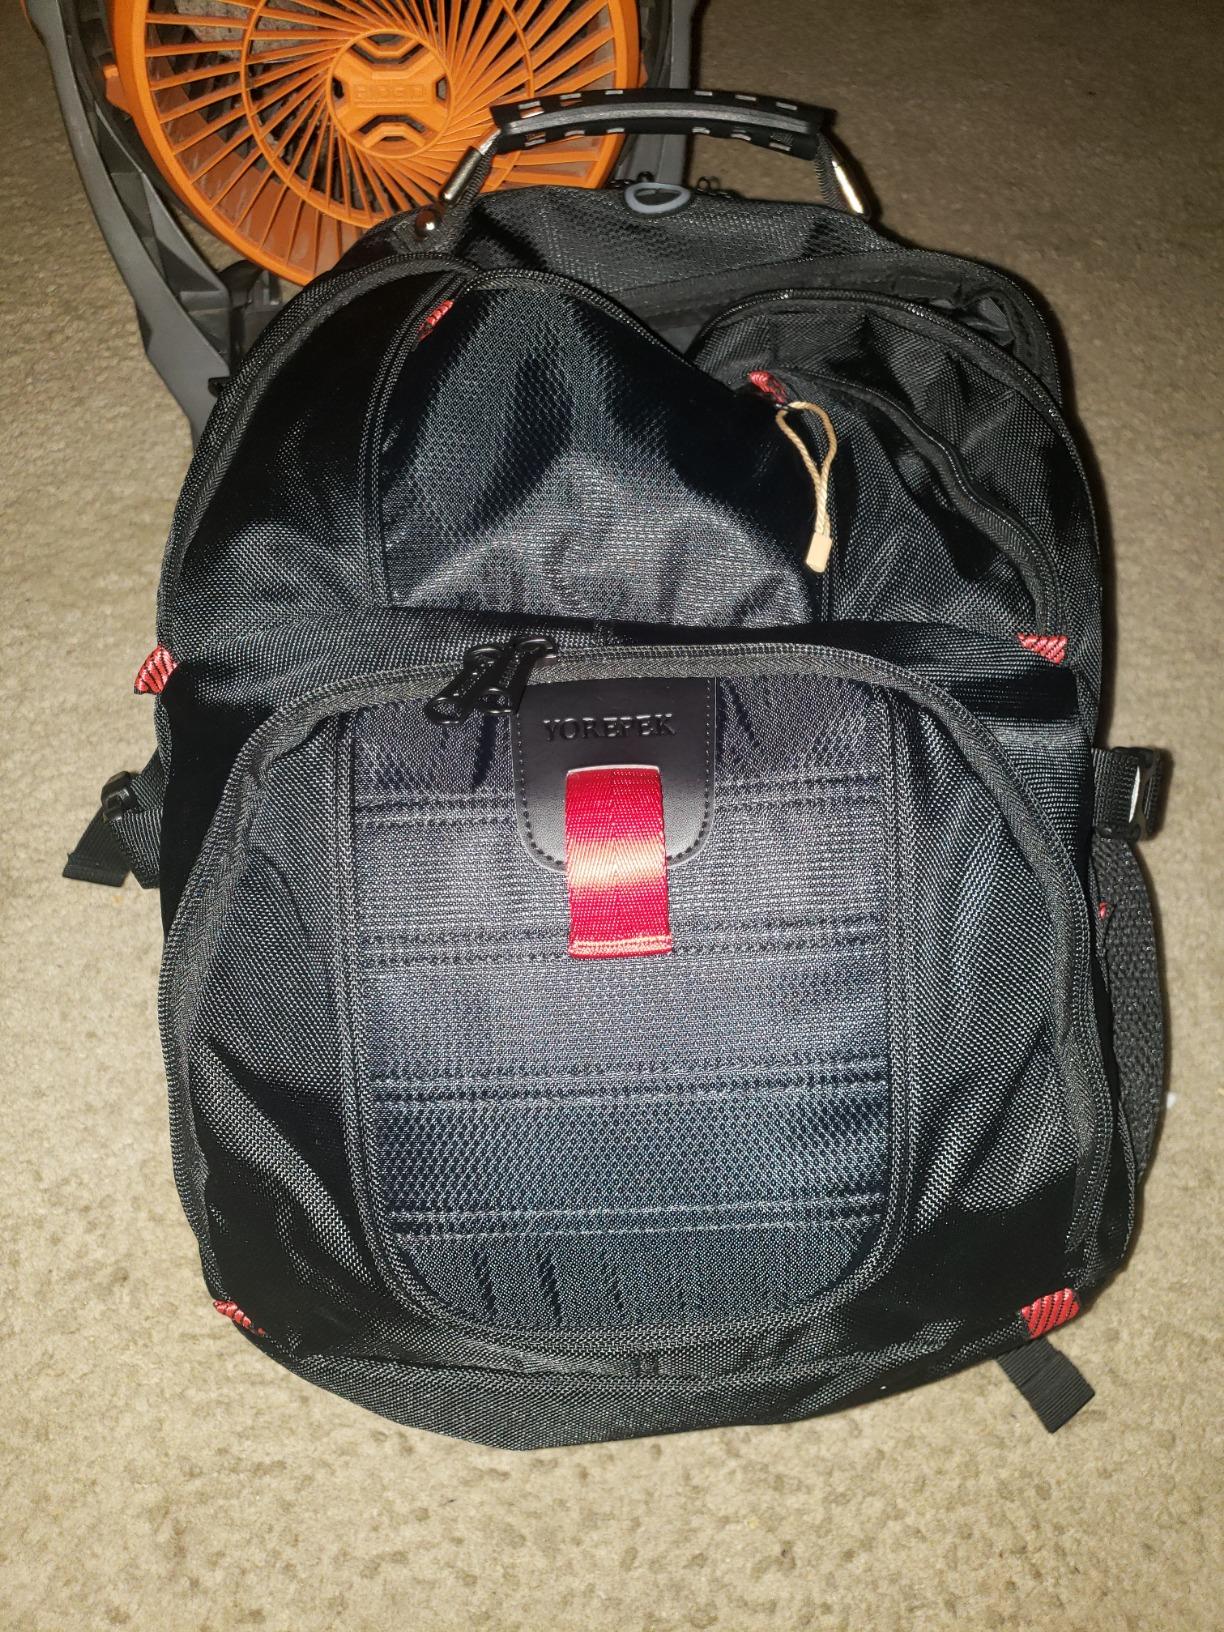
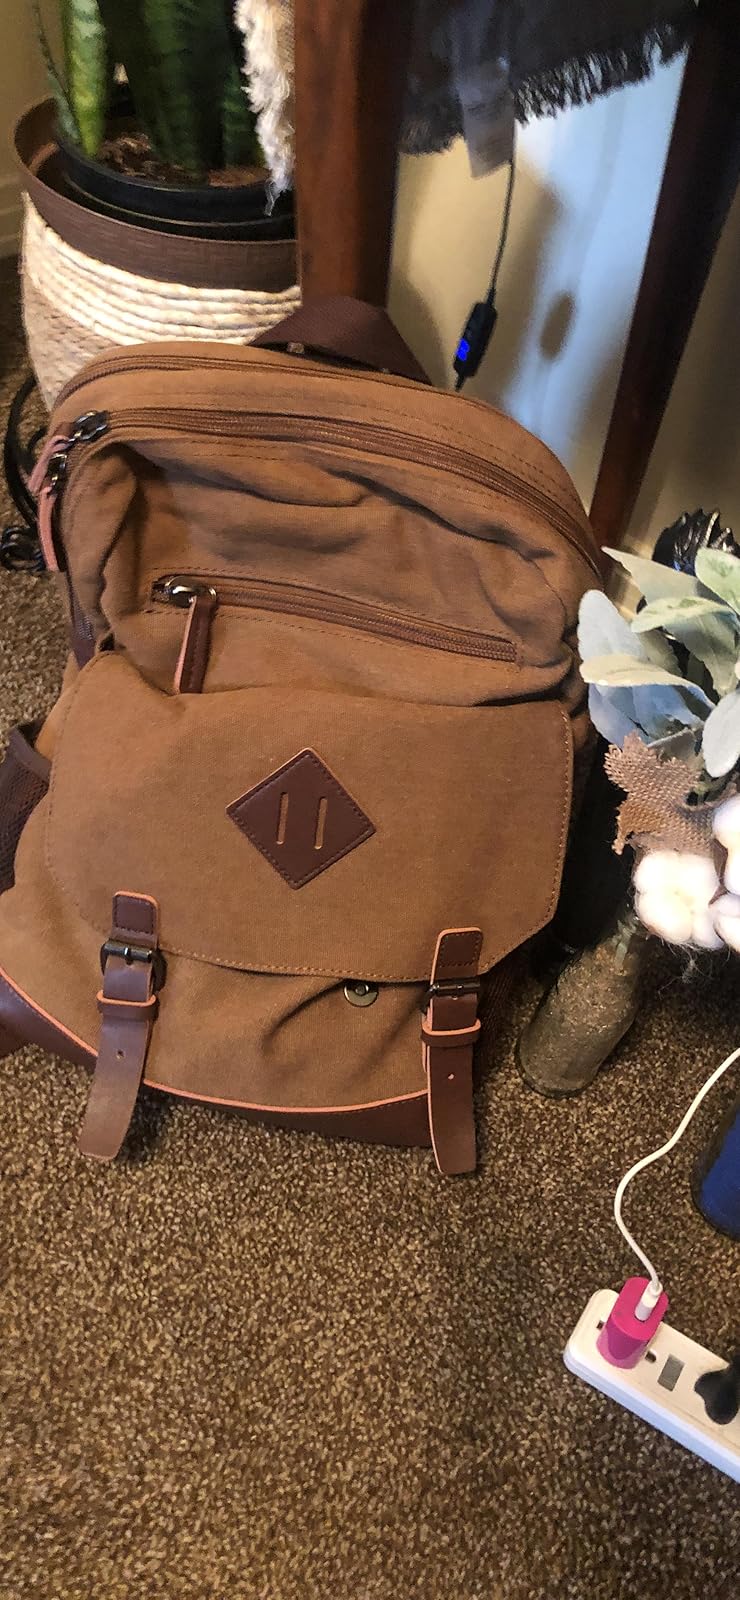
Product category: bag
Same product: no